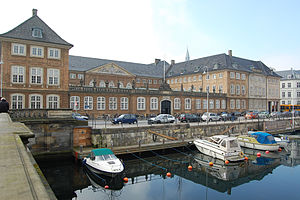
Frederiksholms Kanal / Gaden på Sjællandssiden
Nationalmuseet.
Frederiksholms Kanal er den del af kanalen omkring Slotsholmen i København som fra Stormbroen strækker sig ned til havnen nær ved Langebro. Undervejs krydses den af Marmorbroen, Prinsens Bro og Bryghusbroen.